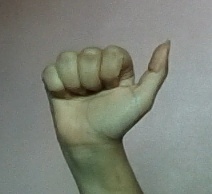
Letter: dhad